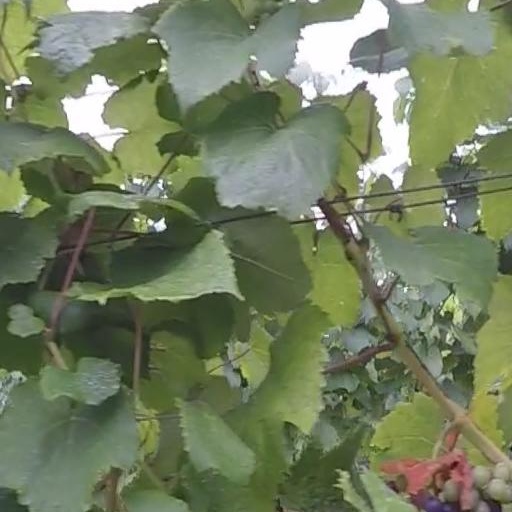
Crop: grape